Muthupet Lagoon

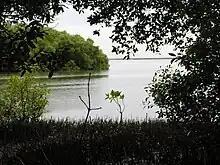

Muthupet Lagoon is located at the southern end of the Cauvery river delta on the Bay of Bengal, covering an area of approximately 6,803.01 ha of which only 4% is occupied by well-grown mangroves. The rivers Pamaniyar, Koraiyar, Kilaithankiyar, Marakkakoraiyar and other tributaries of the Cauvery flow through the area and adjacent villages. At the tail end, they form a lagoon before meeting the sea. The northern and western borders of the lagoon are occupied by muddy, silty ground, which is devoid of mangroves. The mangroves beyond the lagoon are found intermittently along the shore and extend up to Point Calimere. The mangrove forest was under the control of Chatram Department from 1853 to 1912 (Chengappa, 1918). The Government of the Presidency of Madras Gazette (1937) shows, from 1923 to 1936, half of the revenue obtained from selling mangrove products was paid to the revenue department and the remaining half was spent to maintain the "Chatrams" (Charity homes). The Government declared the Muthupet mangrove forest as a revenue forest in February 1937 and accordingly the mangrove forest was handed over to the forest department of the Madras Presidency.